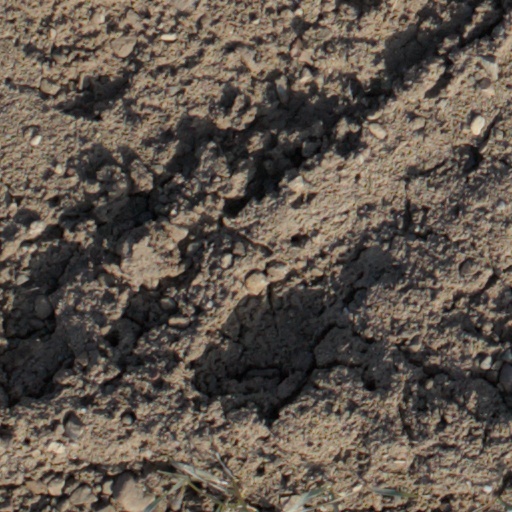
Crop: wheat